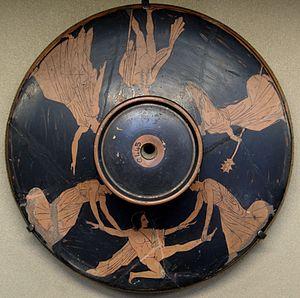
Penthée mis en pièces par Agavé et Ino, ménades. Couvercle de lékanis (vase à cosmétiques) attique à figures rouges, v. 450-425 av. J.-C.
La collection Campana est une collection d'œuvres d'art regroupée au XIXᵉ siècle par Giampietro Campana.